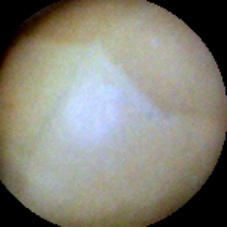
Label: Intact